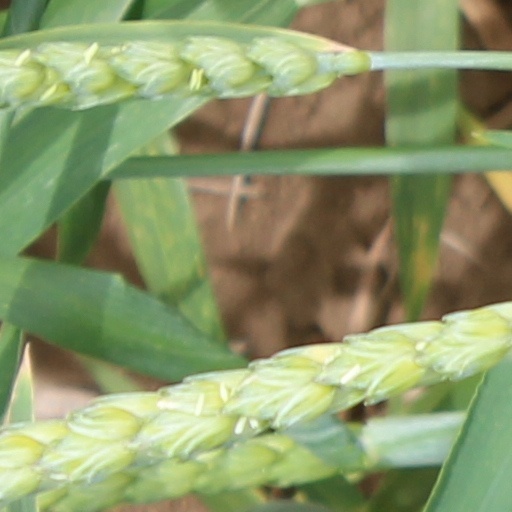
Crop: wheat